ALF Products

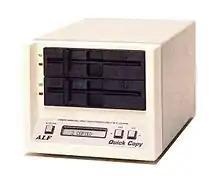
ALF's Quick Copy disk copier

The Quick Copy series was ALF's first copier line to have its own built-in computer, rather than requiring an Apple II computer to function. The first model was introduced in 1987, and copied only standard FM and MFM 5.25" disks (such as the IBM PC formats).